Trial by Jury

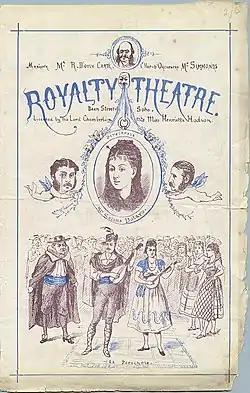
April 1875 programme for "La Périchole" and "Trial by Jury". Sullivan and Gilbert are the cherubs.

Initially, "Trial by Jury", which runs only 30 minutes or so, was played last on a triple bill, on which the main attraction, "La Périchole" (starring Dolaro as the title character, Fred Sullivan as Don Andres and Walter H. Fisher as Piquillo), was preceded by the one-act farce "Cryptoconchoidsyphonostomata". The latter was immediately replaced by a series of other curtain raisers. The composer conducted the first night's performance, and the theatre's music director, B. Simmons, conducted thereafter. The composer's brother, Fred Sullivan, starred as the Learned Judge, with Nellie Bromley as the Plaintiff. One of the choristers in "Trial by Jury", W. S. Penley, was promoted in November 1875 to the small part of the Foreman of the Jury and made a strong impact on audiences with his amusing facial expressions and gestures. In March 1876, he temporarily replaced Fred Sullivan as the Judge, when Fred's health declined from tuberculosis. With this start, Penley went on to a successful career as comic actor, culminating with the lead role in the record-breaking original production of "Charley's Aunt". Fred Sullivan died in January 1877.